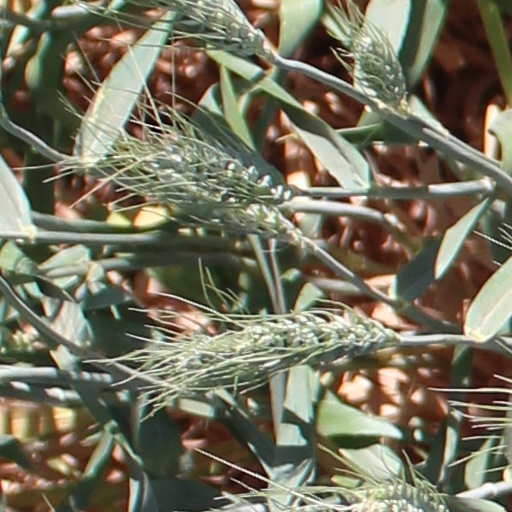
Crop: wheat